Nate McLouth

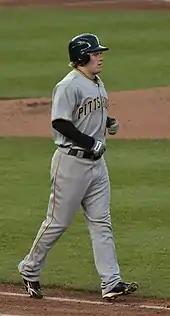
McLouth with the Pittsburgh Pirates in 2009

After an encouraging debut in full-season ball with the Hickory Crawdads, he struggled with the high-A Lynchburg Hillcats in 2002. McLouth rebounded with a strong season at that same level in 2003, however, earning a spot on the league's All-Star team.